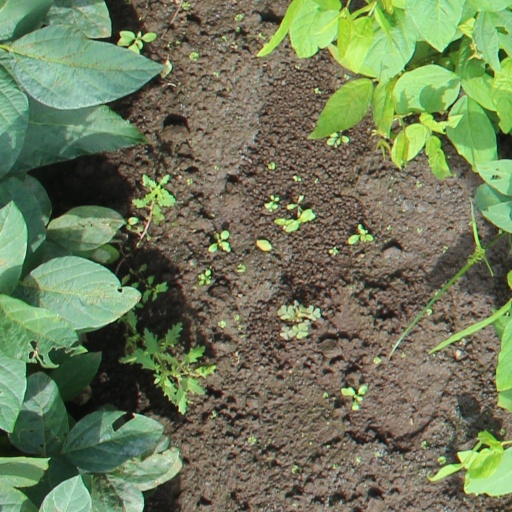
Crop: soybean